Blas de Lezo

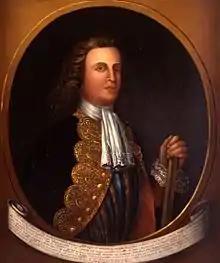
Unknown oil on canvas of Blas de Lezo

Francisco Hernando Muñoz Atuesta, compiler of "Diarios de ofensa y defensa" has shown that it has "traditionally been affirmed that the English King forbade any writing on the failure of his armed forces at Cartagena de Indias, which is absolutely false".